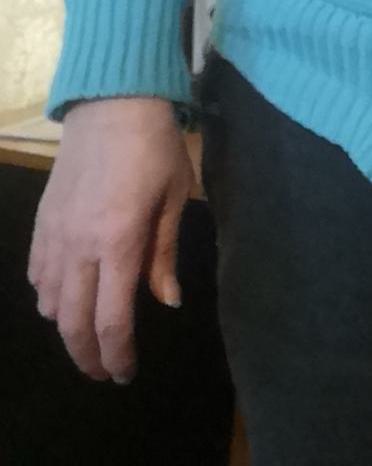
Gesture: no_gesture